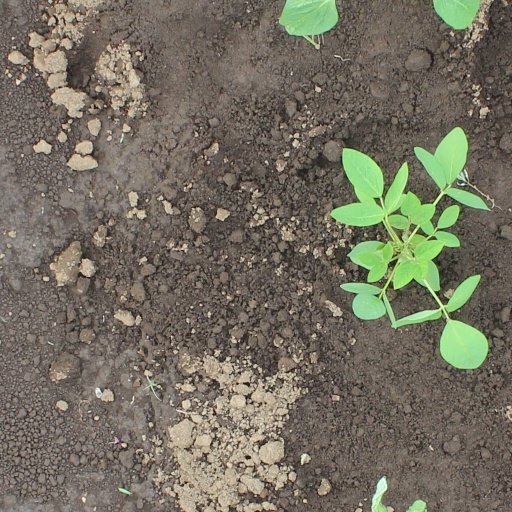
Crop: soybean